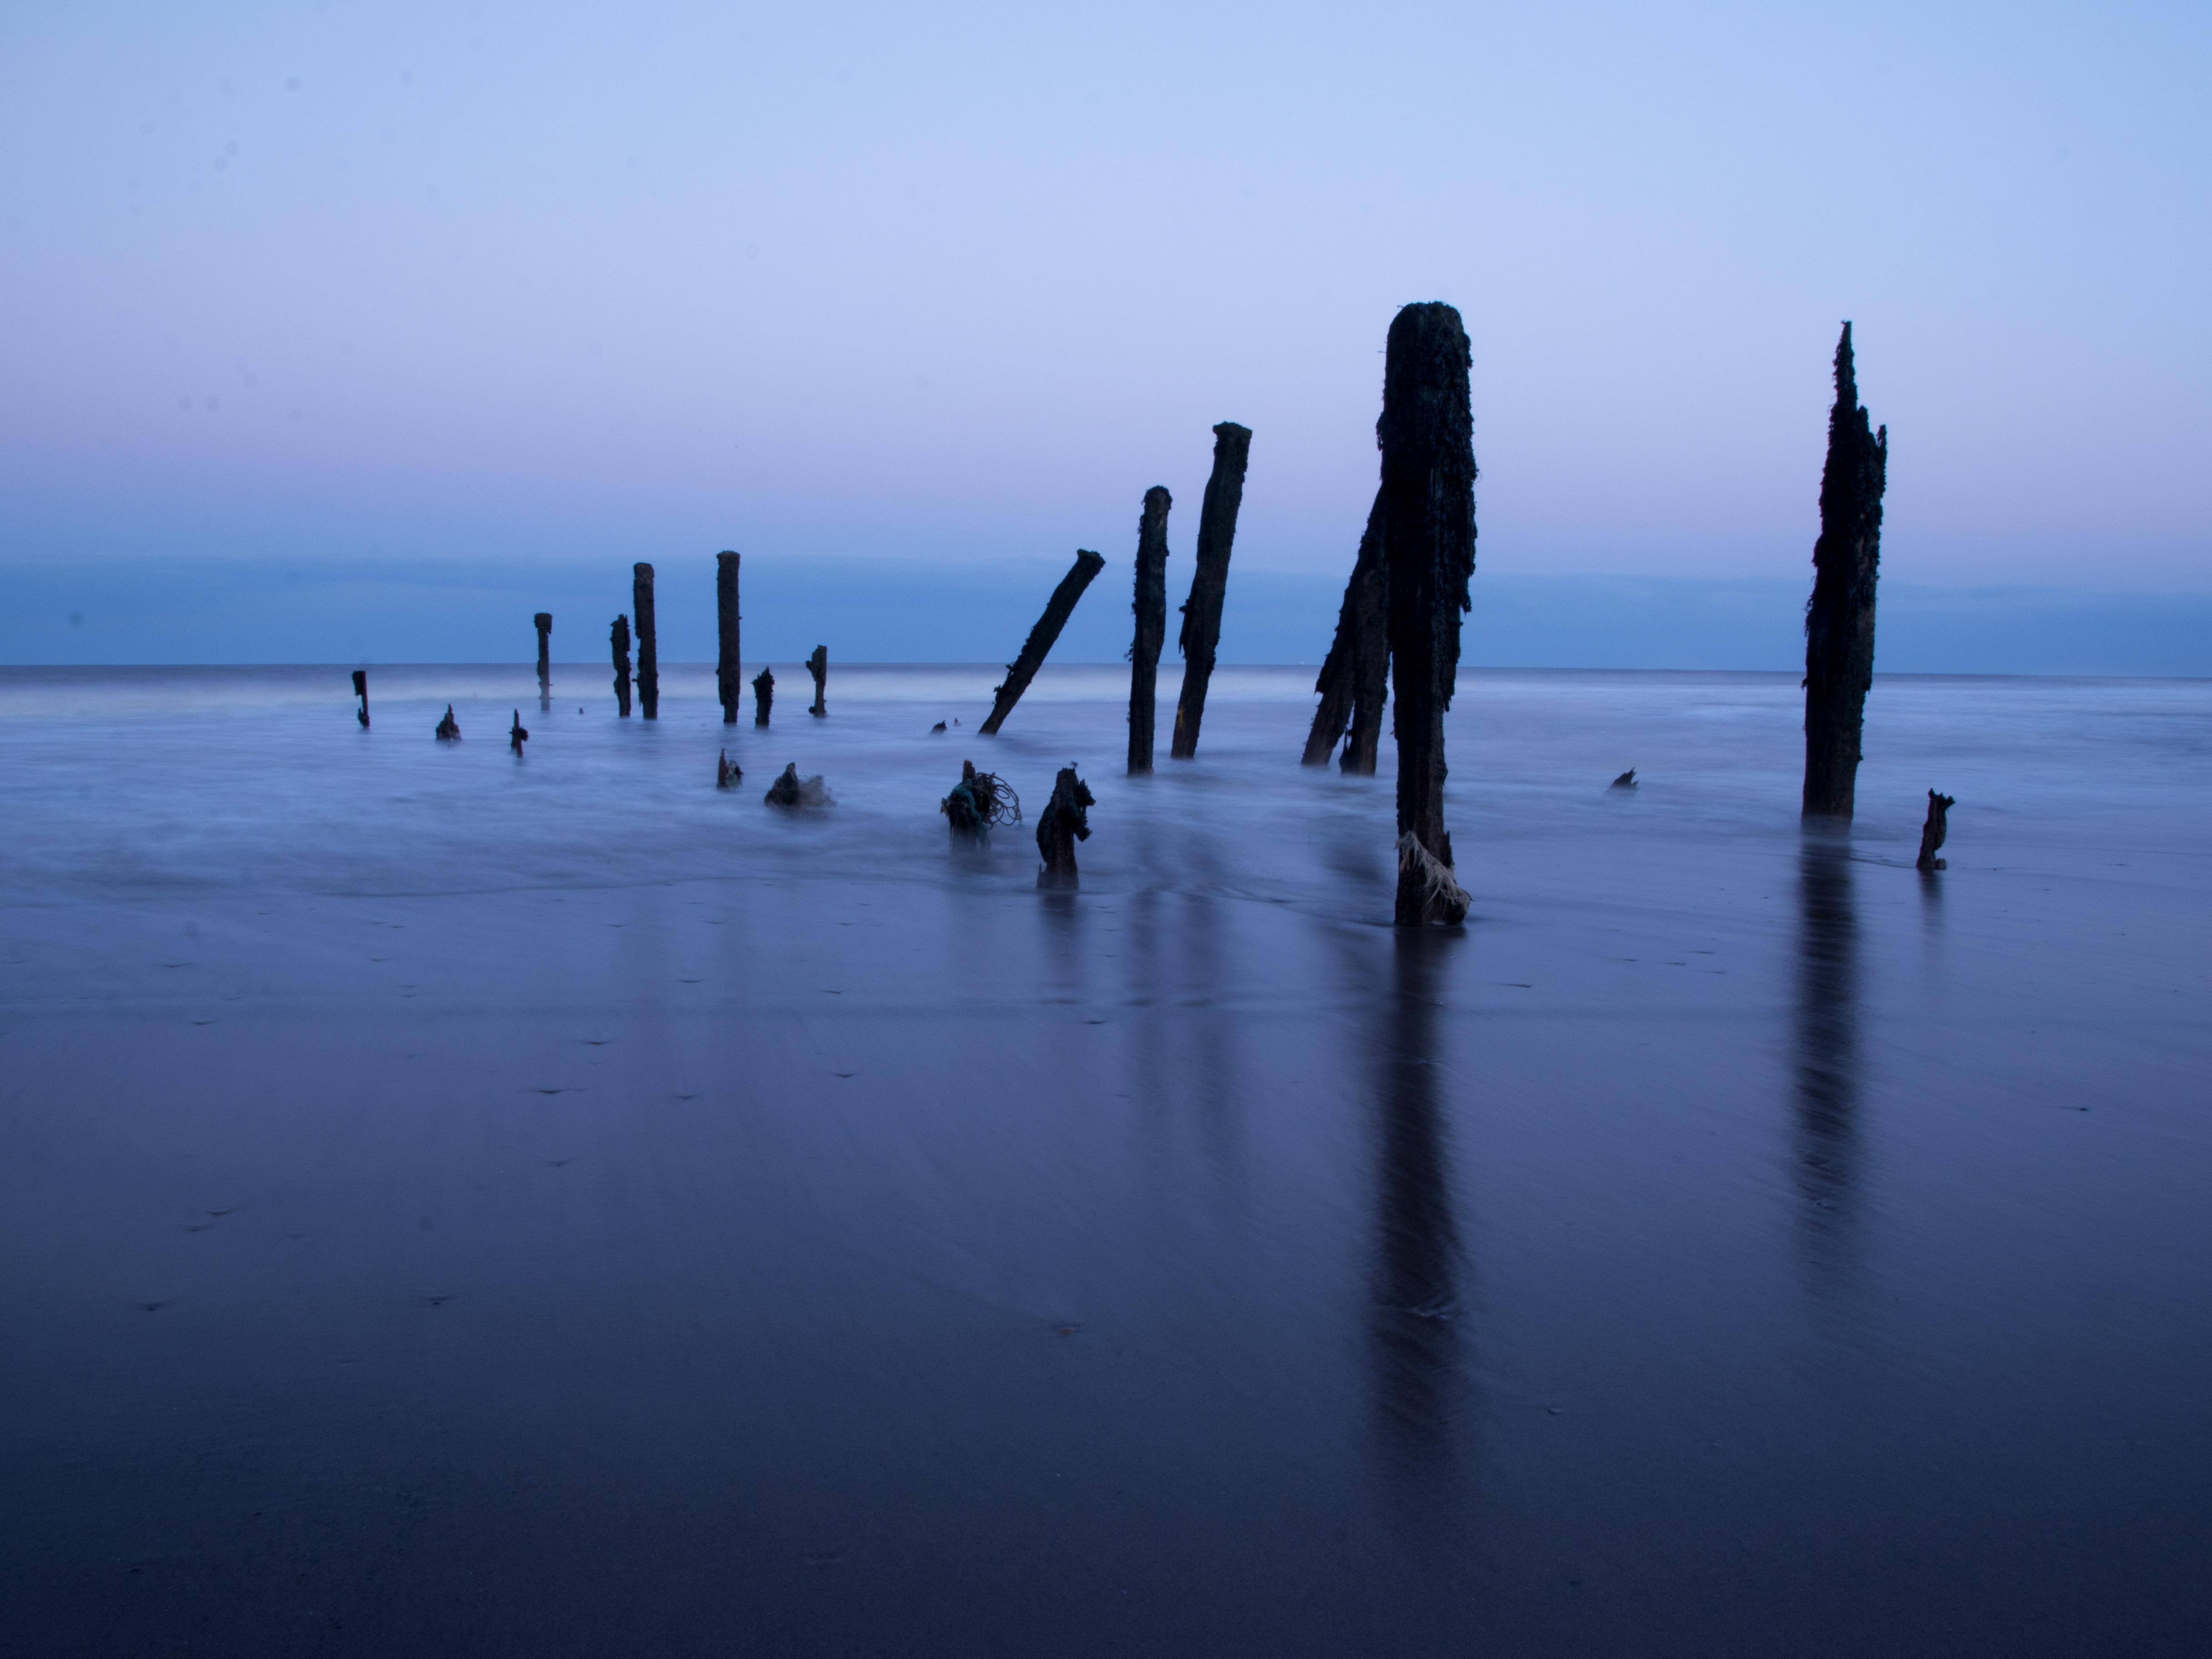
beach, sea, coast, water, ocean, horizon, sky, sunrise, sunset, sunlight, air, morning, shore, wave, dawn, dusk, pole, evening, reflection, blue, body of water, atmospheric phenomenon